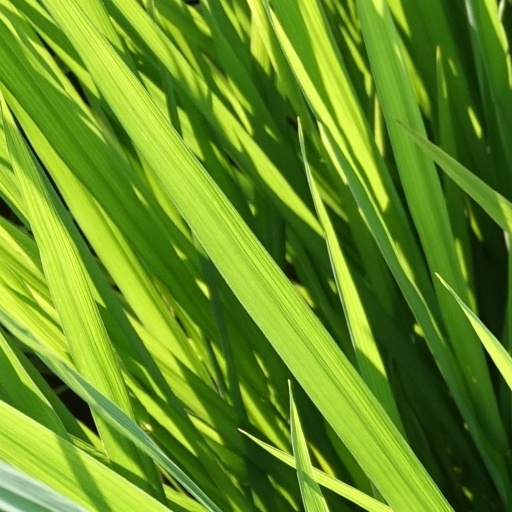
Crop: rice